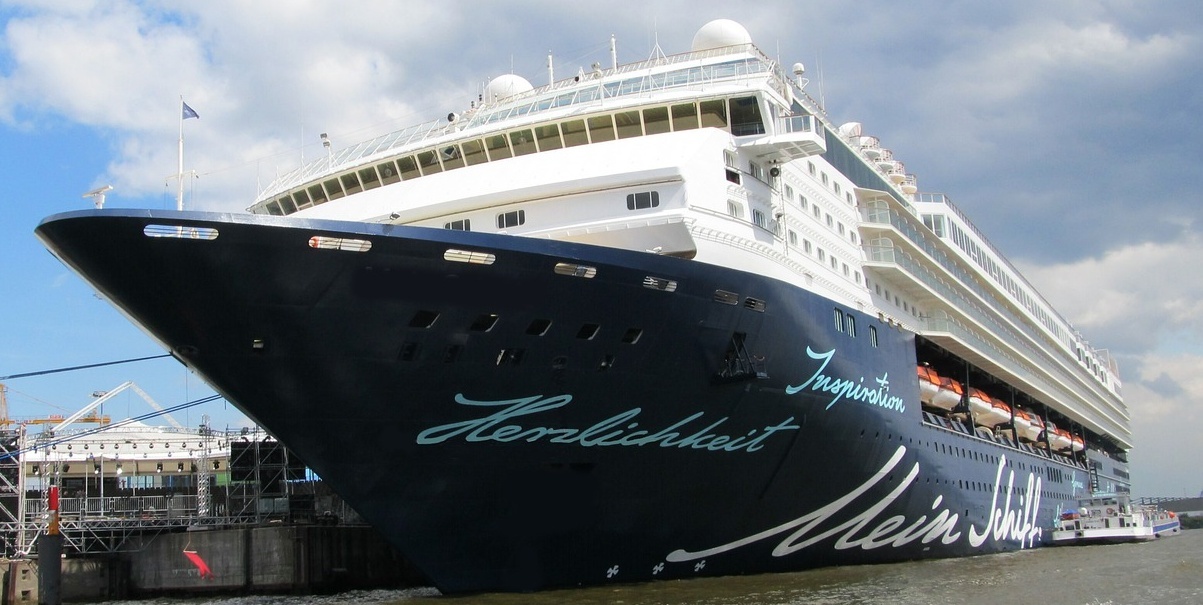
Vehicle type: Ships